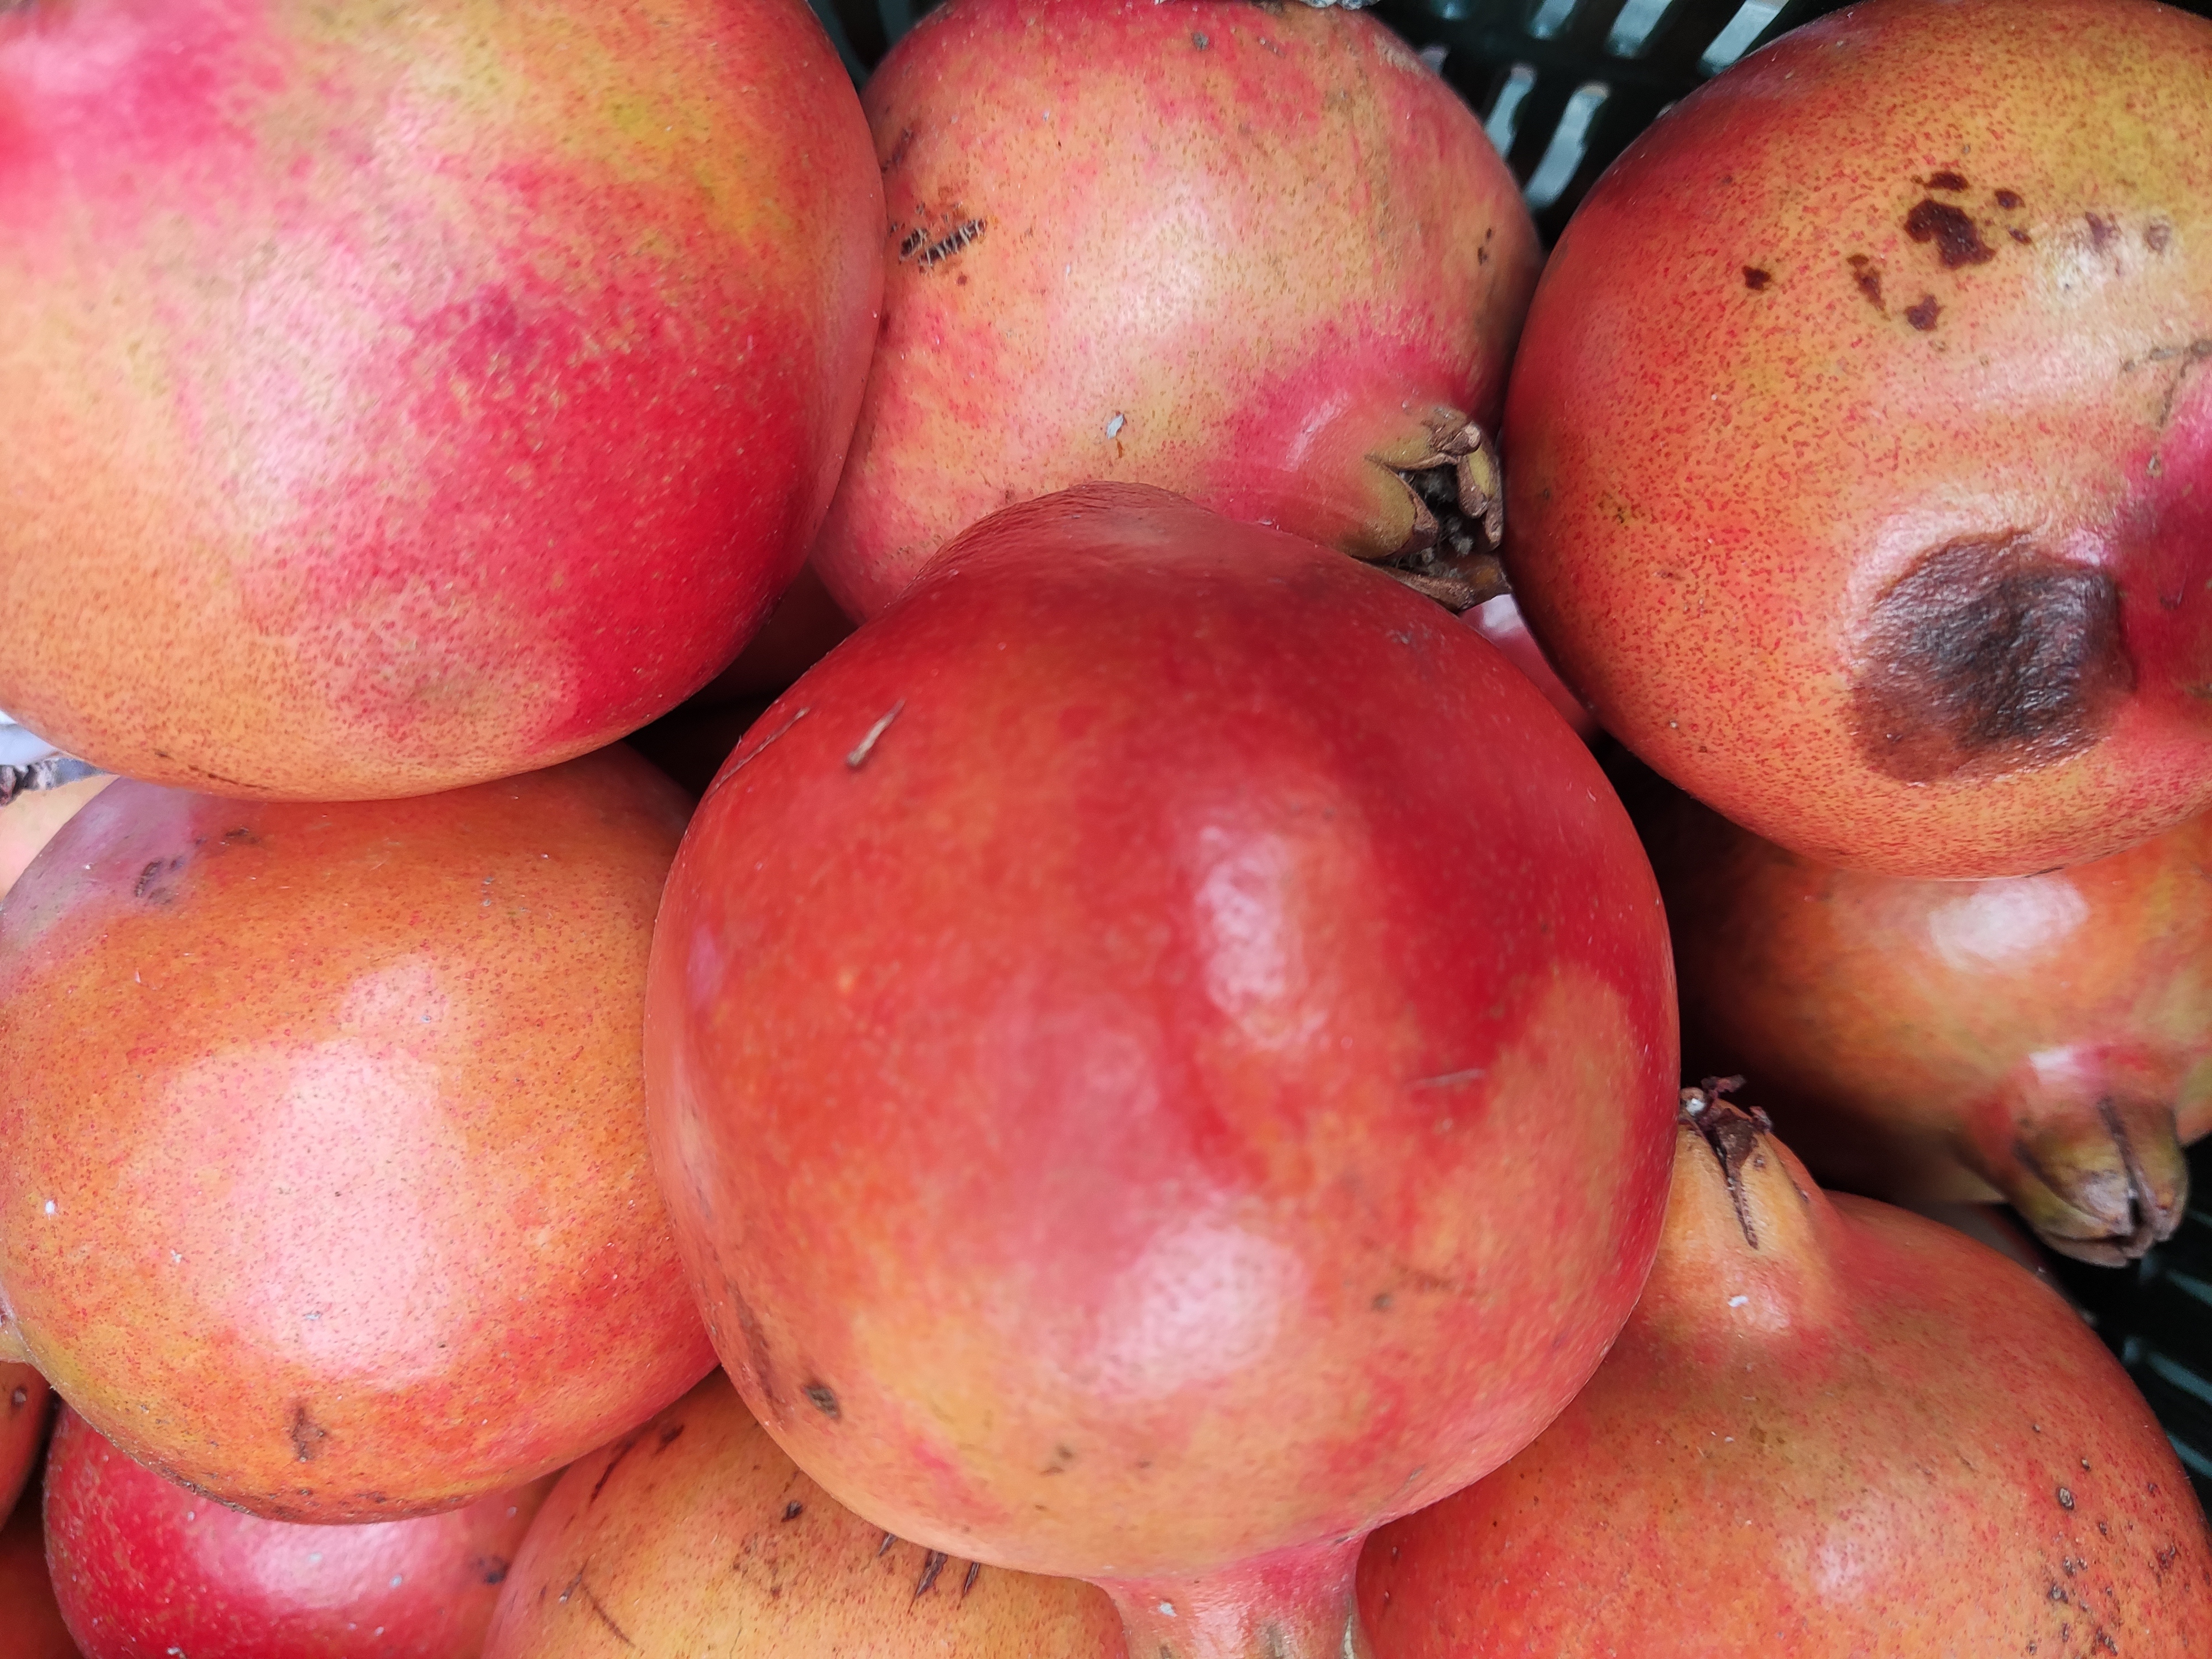
Fruit: pomegranate
Condition: fresh